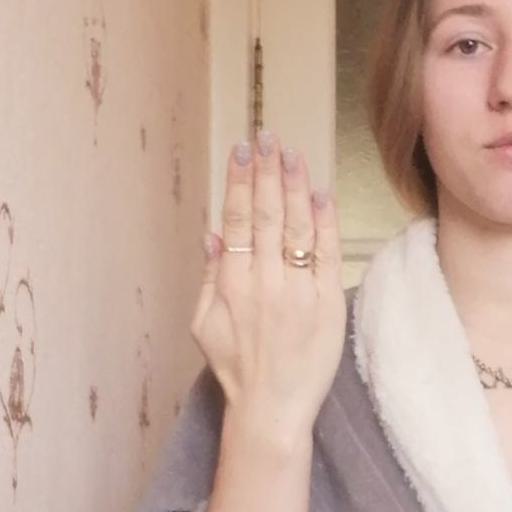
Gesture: stop_inverted